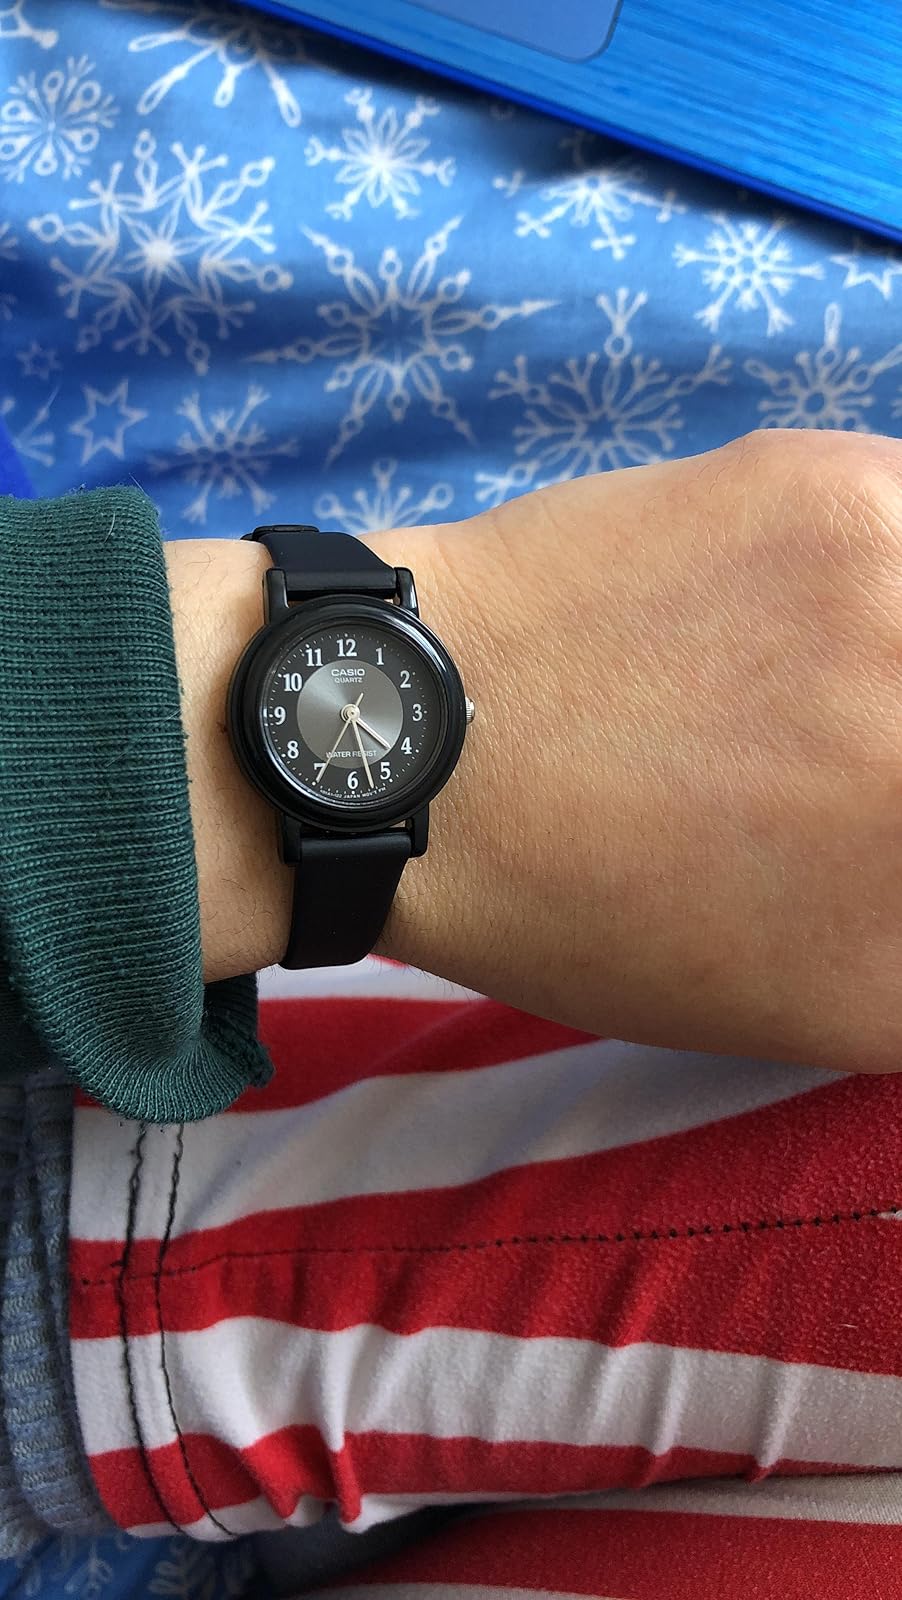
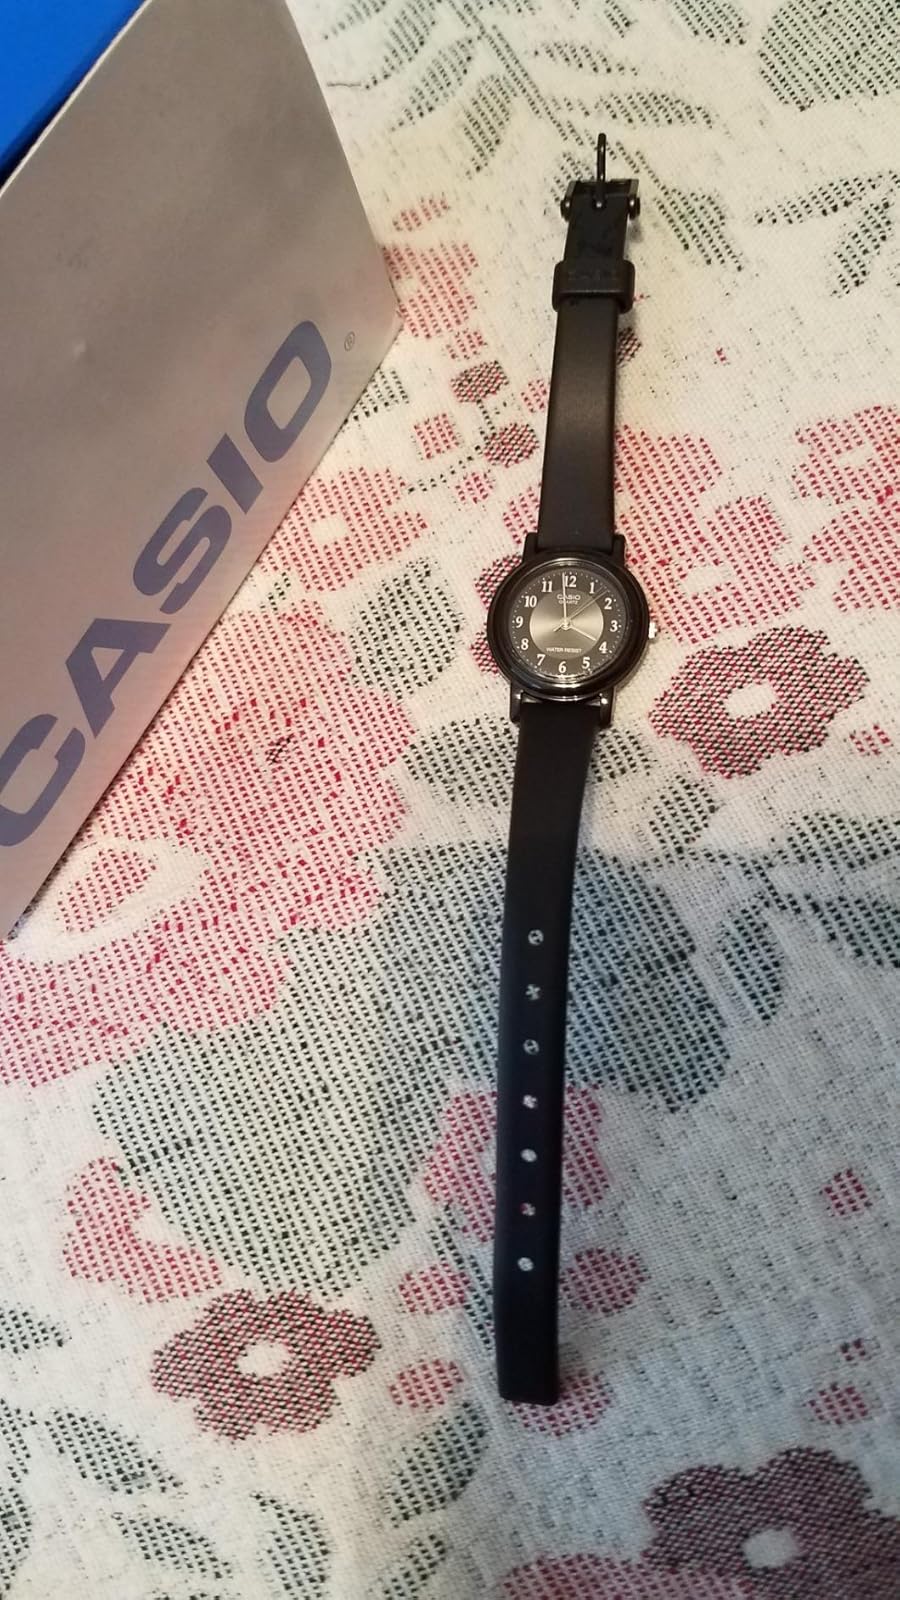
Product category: accessories_watch
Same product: yes